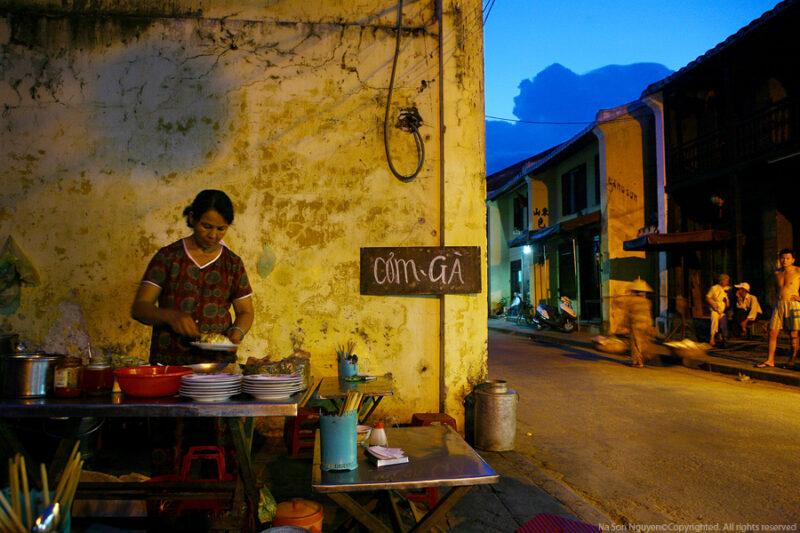
có một người phụ nữ đang chuẩn bị đồ ăn trong hình